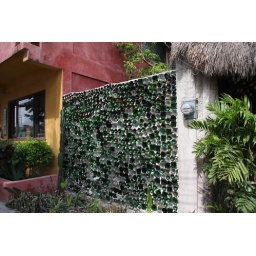
Don't know what to do with your left over bottle of wine, make a wall out of it